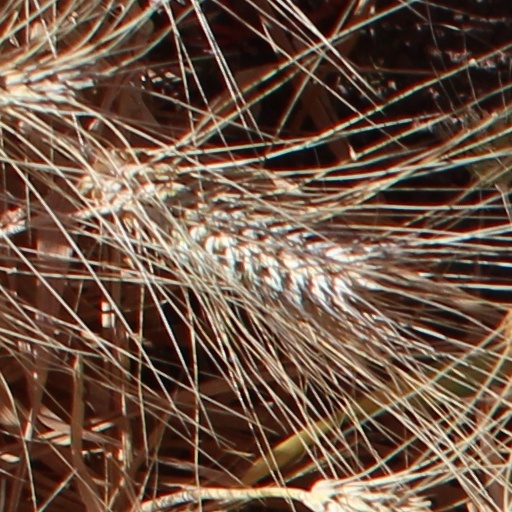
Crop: wheat